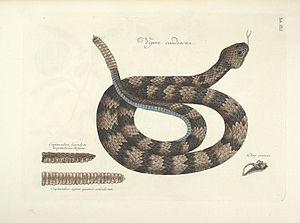
Mark Catesby (1743), Natural History of Carolina etc., tome 2, lame 41, avec Vipera caudisona, le Crotale des bois (Crotalus horridus).